1099 14th Street

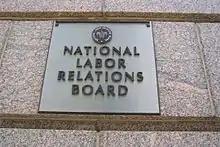
National Labor Relations Board sign on the 14th Street NW entrance of 1099 14th Street NW.

In 1993, the National Labor Relations Board signed a five-year lease (with options to renew for three additional five-year terms) for 62 percent of the building. The Environmental Protection Agency also took space in the building.